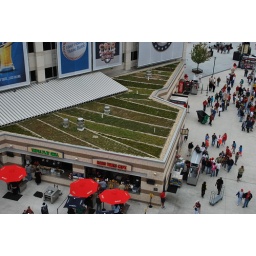
Looking down at the green roof above the center field plaza concession area.